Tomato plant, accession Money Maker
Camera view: tilt-top (135 deg); turntable rotation: 210 degrees
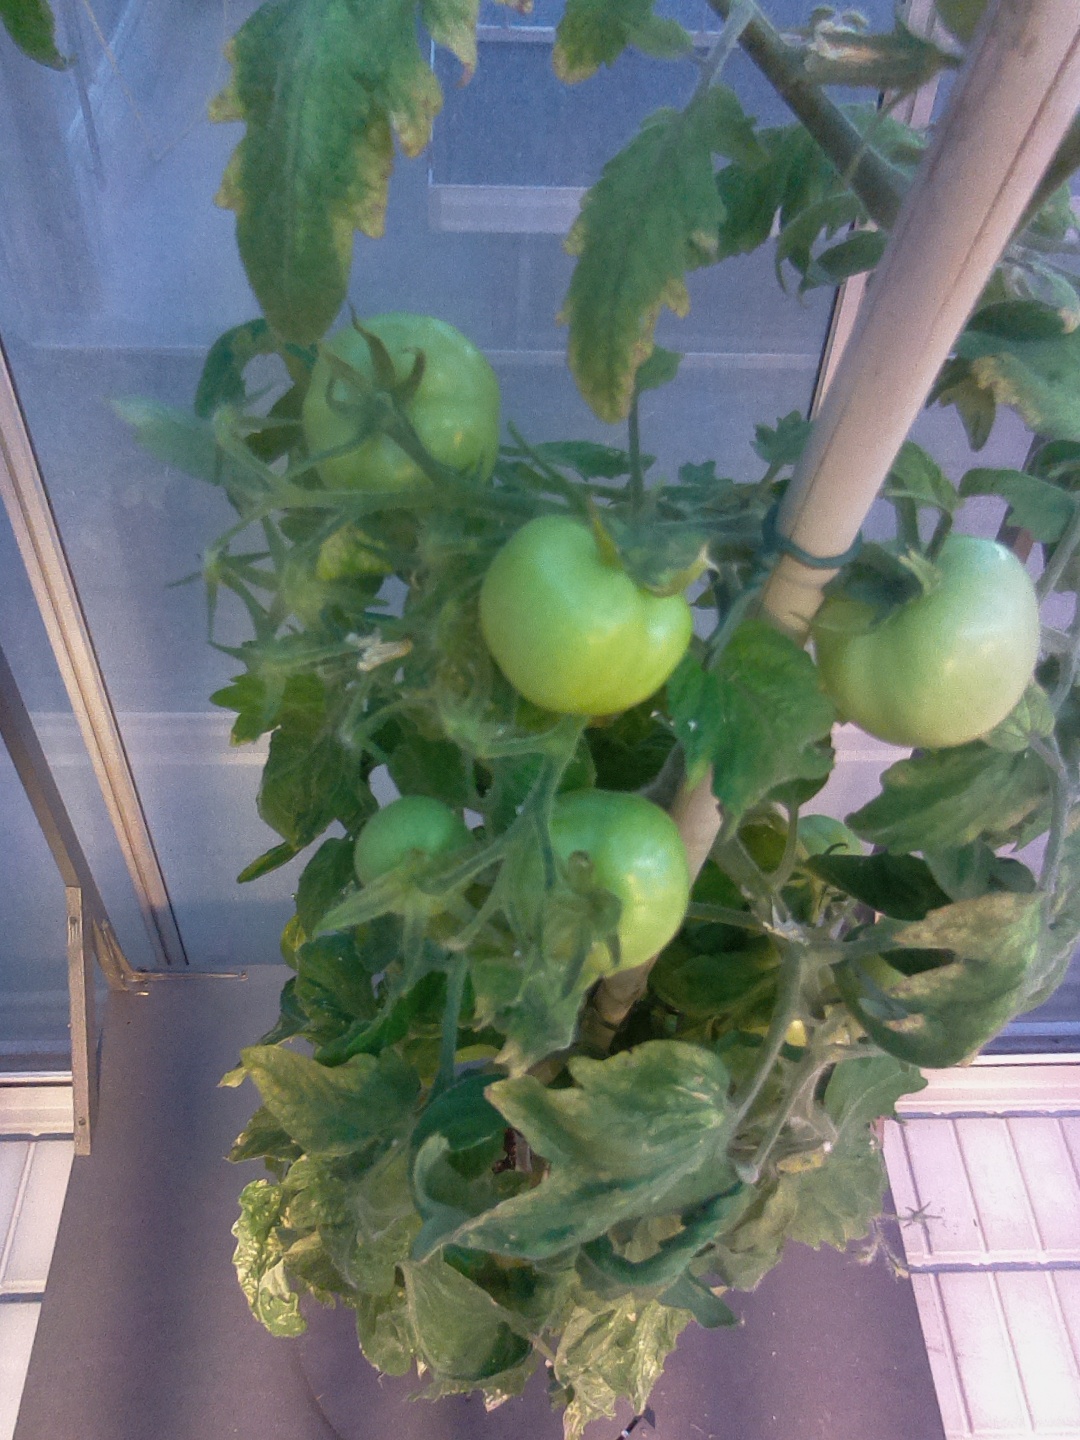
BBCH growth stage 78: 80% -90% of final fruit size